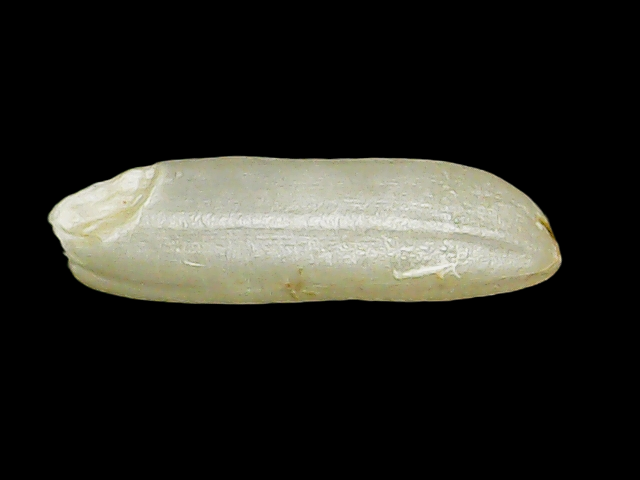
Rice variety: Binadhan26